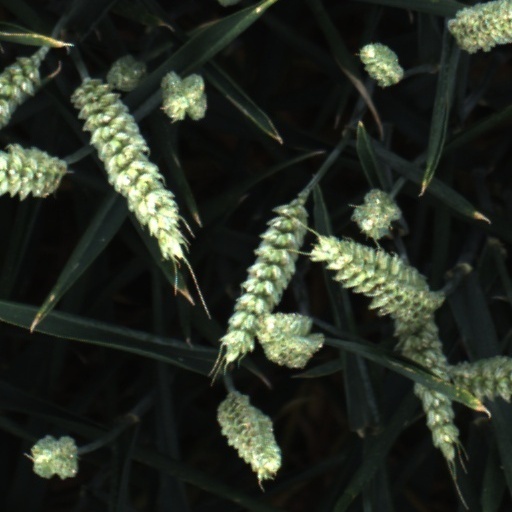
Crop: wheat